World College of Technology and Management (Gurgaon)

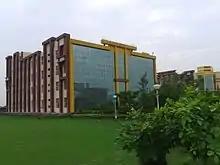
WCTM Pamir Block

World College of Technology and Management is a private engineering college near Farrukhnagar in Gurgaon, Haryana, India. It has a campus spread over of land. It is affiliated with Maharshi Dayanand University, Rohtak, Haryana. It was established in 2007 by the Amma Chandravati Educational and Charitable Trust.